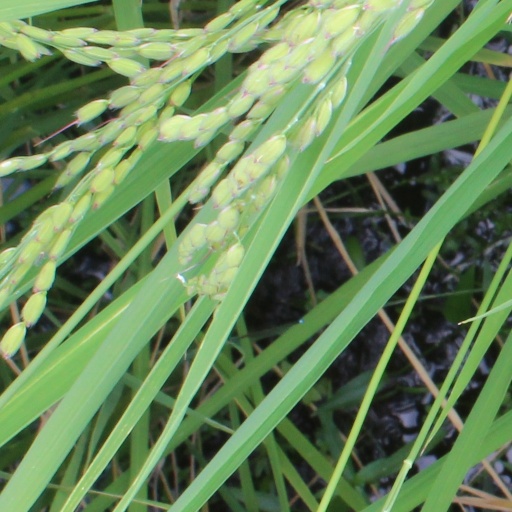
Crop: rice